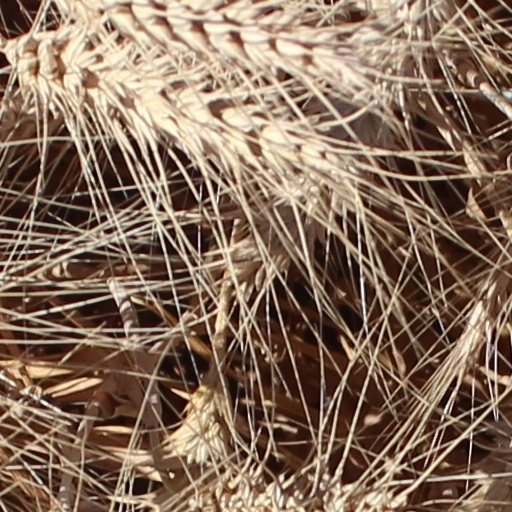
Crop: wheat